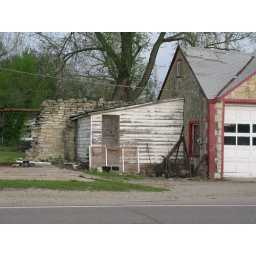
This is a picture from the side to show the old stone wall beside it.